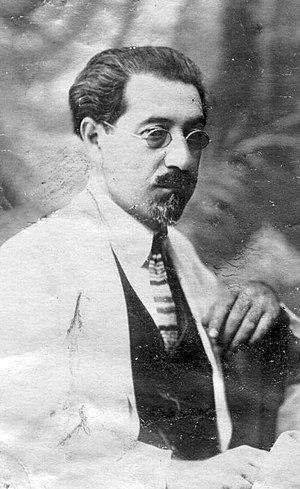
Armen Tigrani Tigranian ou Tigranyan ou Dikranian est compositeur et chef d'orchestre arménien. Ses œuvres les plus connues sont deux opéras, Anouch et Davit Bek, le dernier monté quelques mois avant sa mort et sa dernière composition.